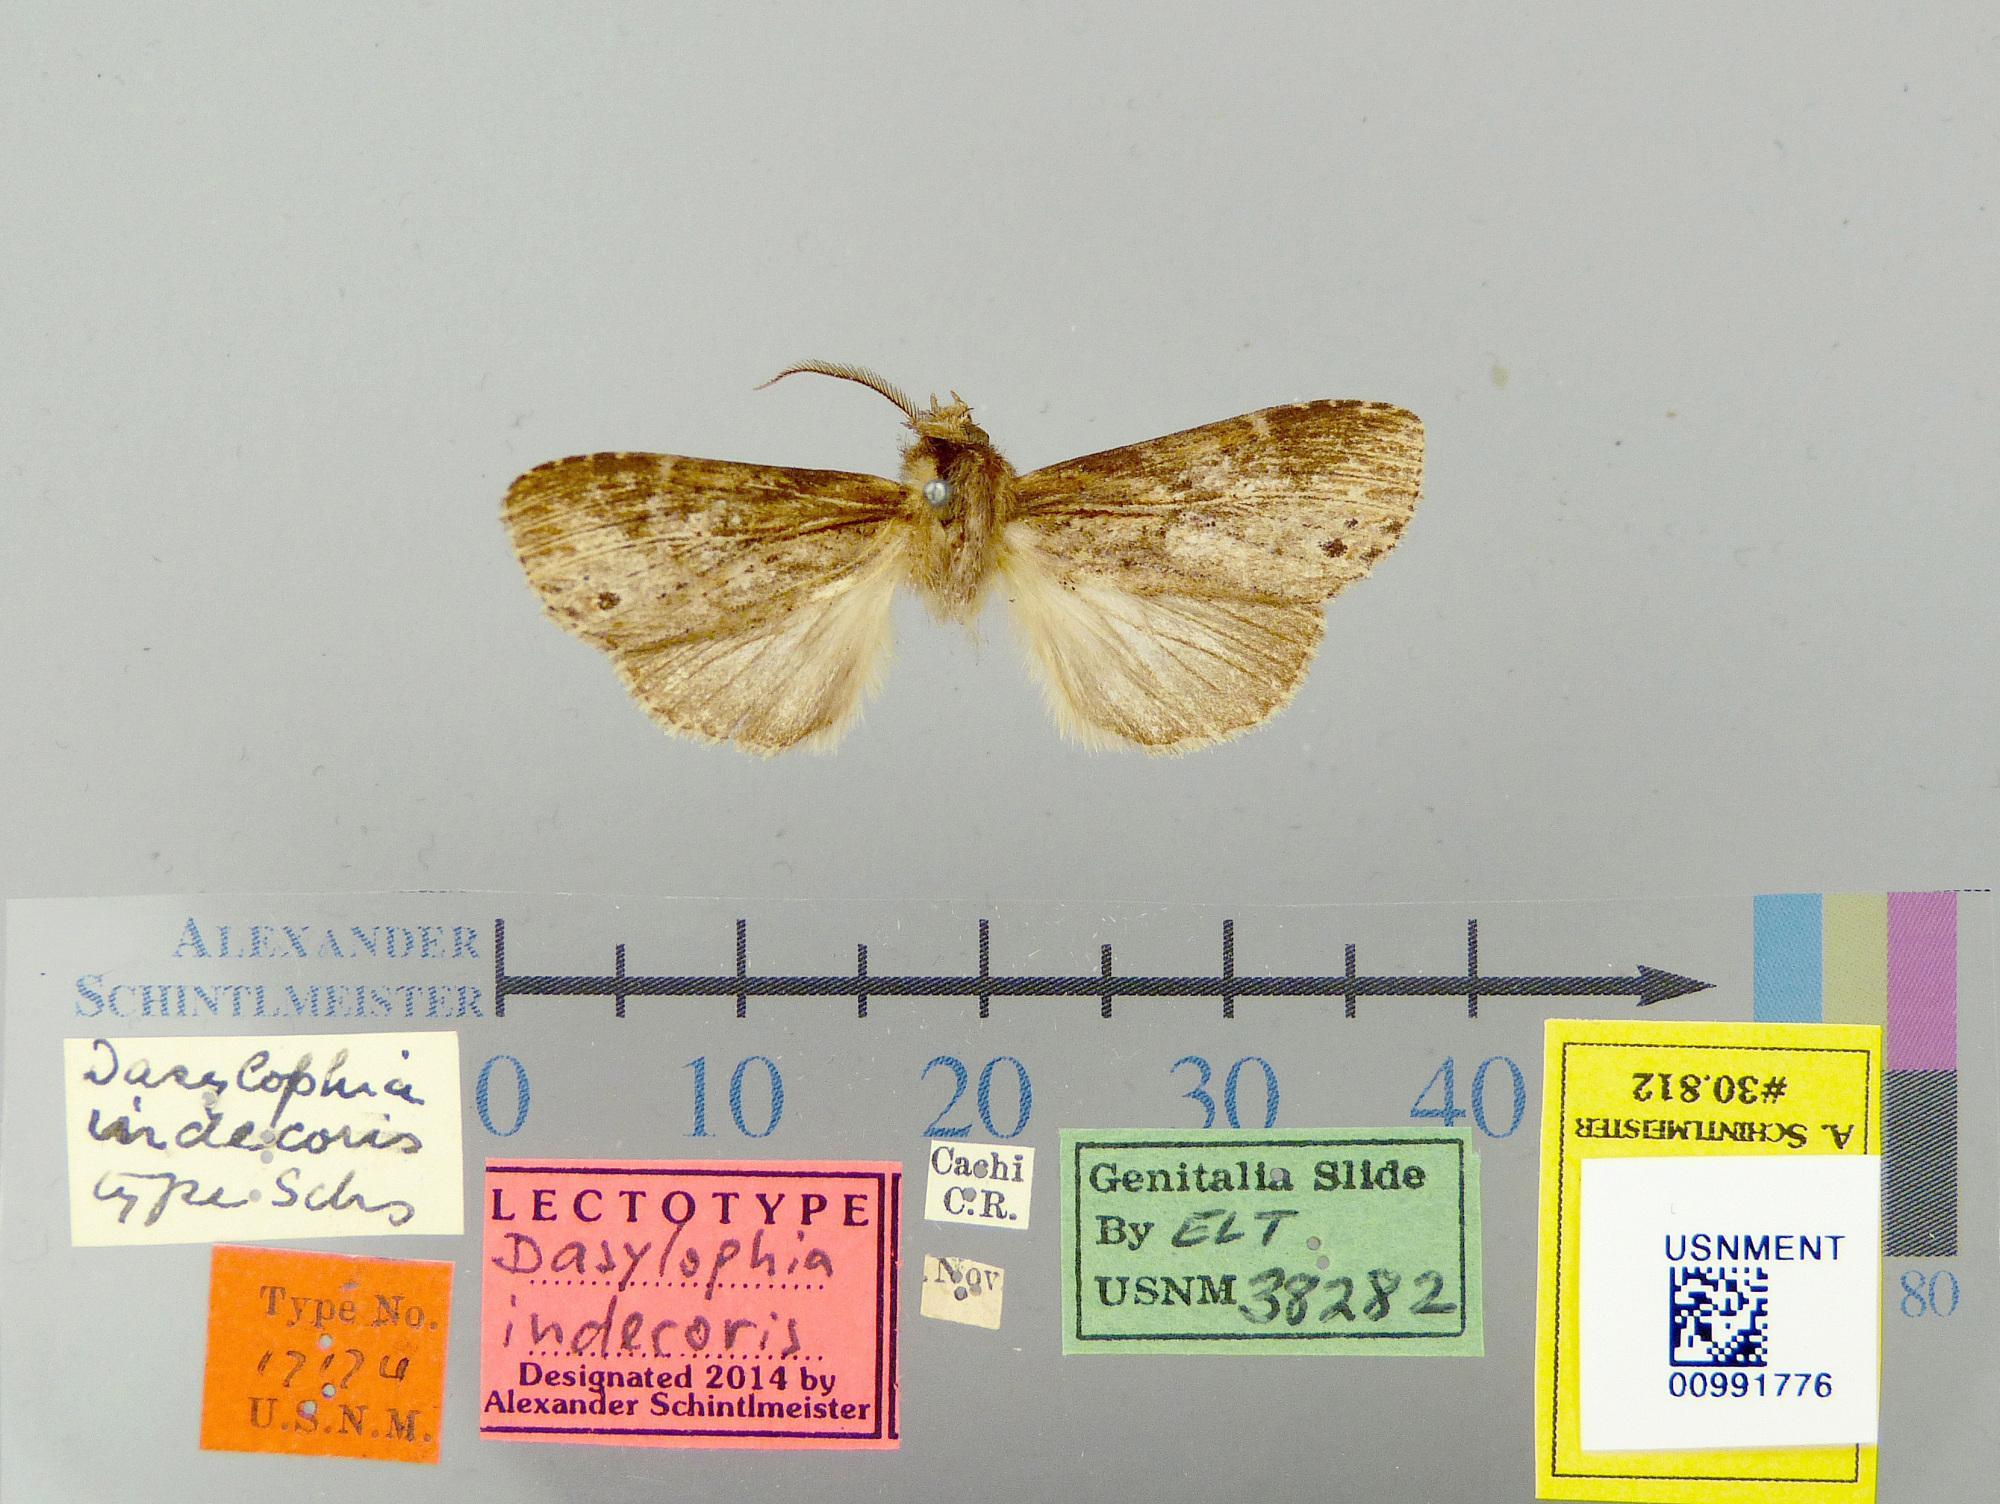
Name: Dasylophia indecoris
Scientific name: Dasylophia indecoris Schaus, 1911
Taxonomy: Animalia, Arthropoda, Insecta, Lepidoptera, Notodontidae
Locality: Cachi, Unknown, Costa Rica